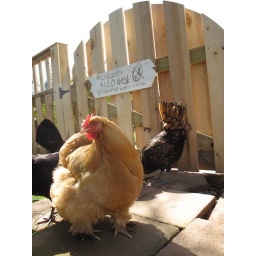
Lemony and Peety beneath the sign the kid helped make and the fence and gate the hubby made.